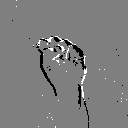
ASL letter: s